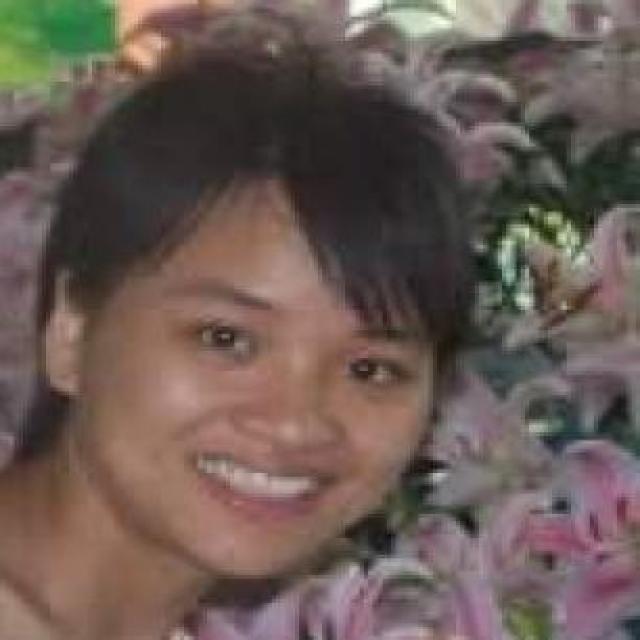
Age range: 21-44